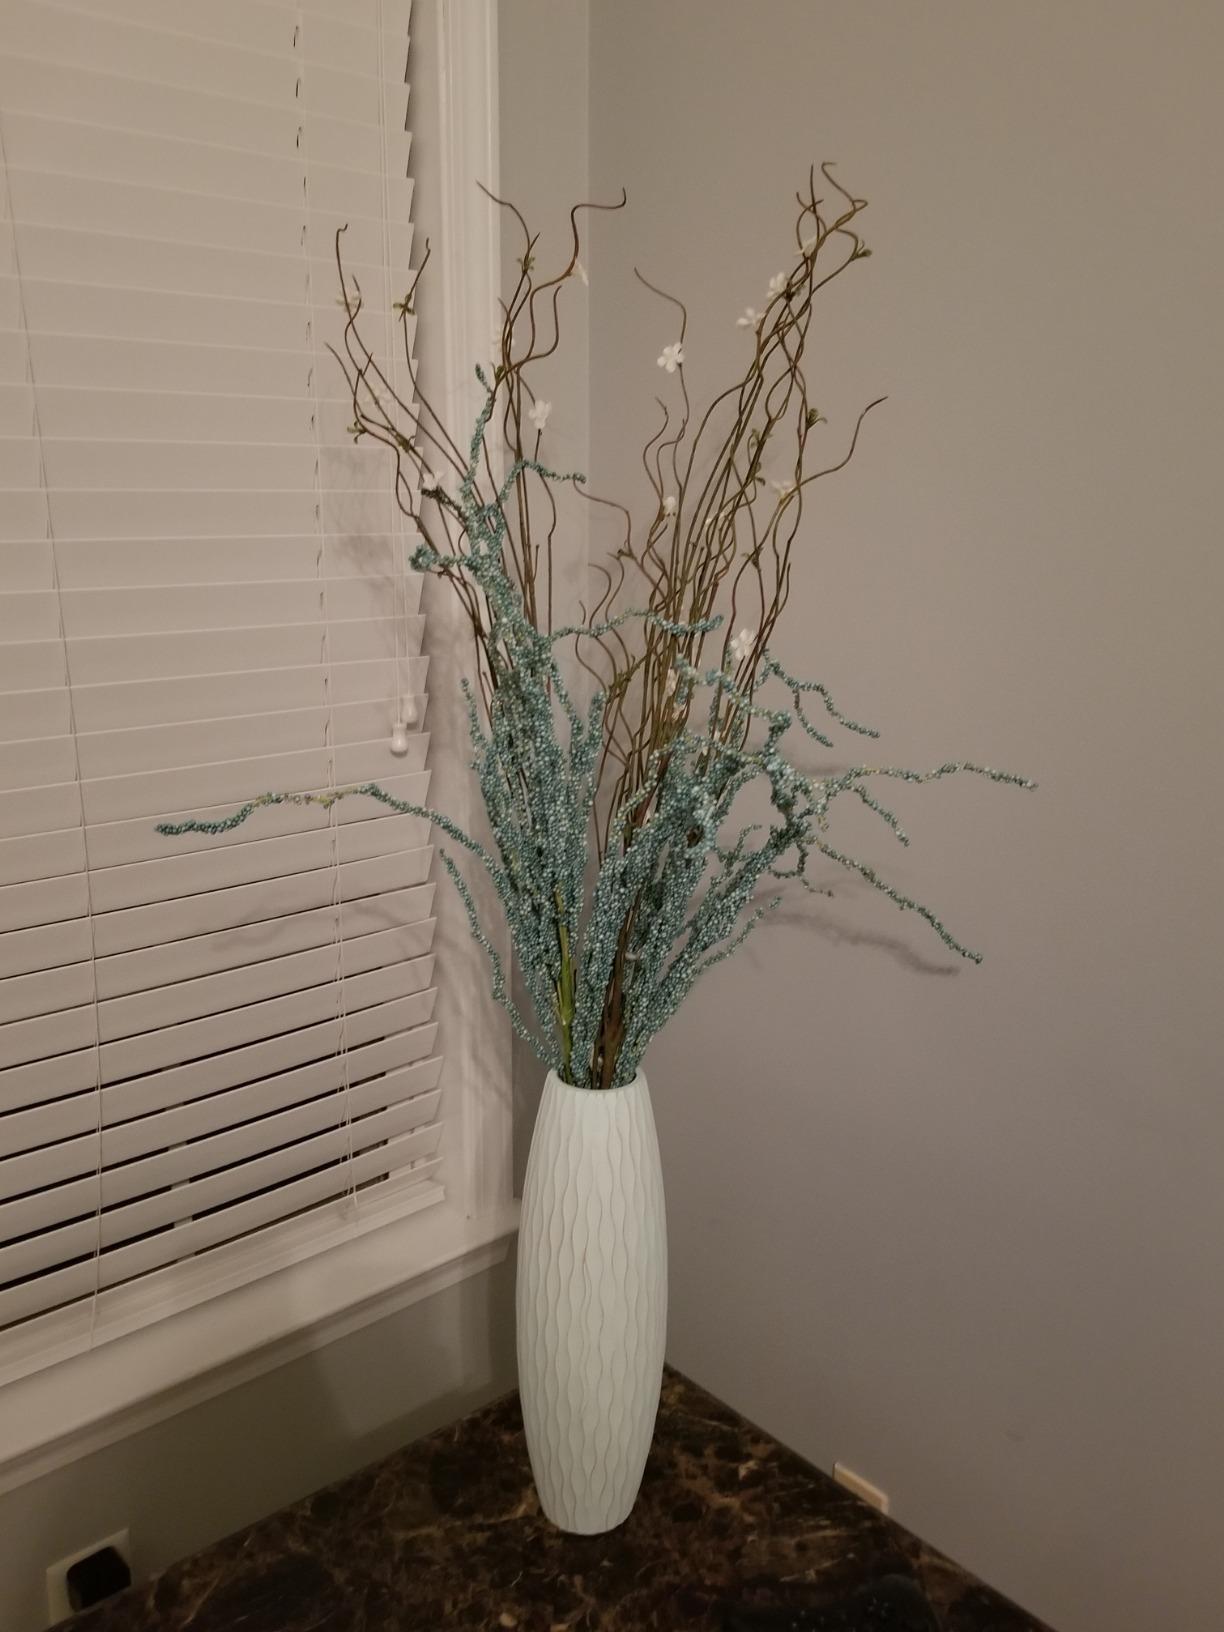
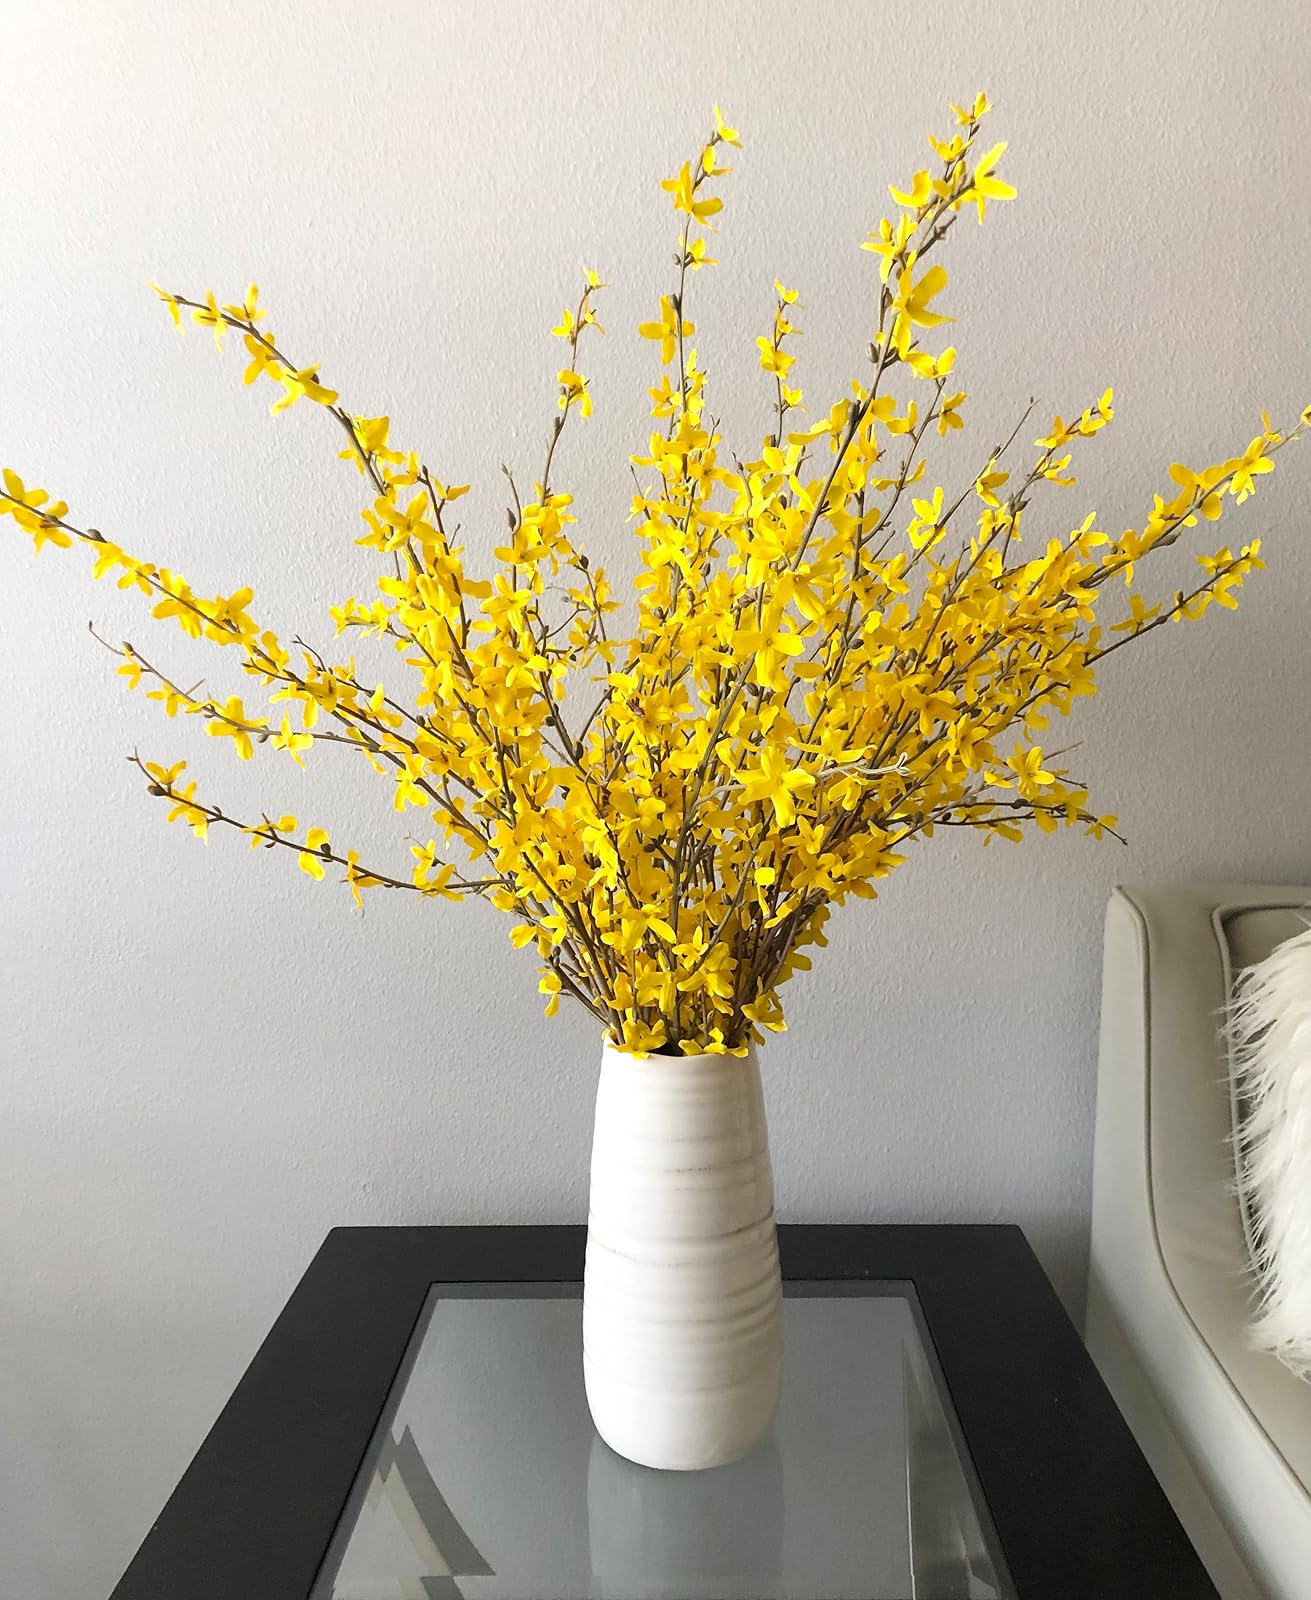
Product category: vase
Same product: no